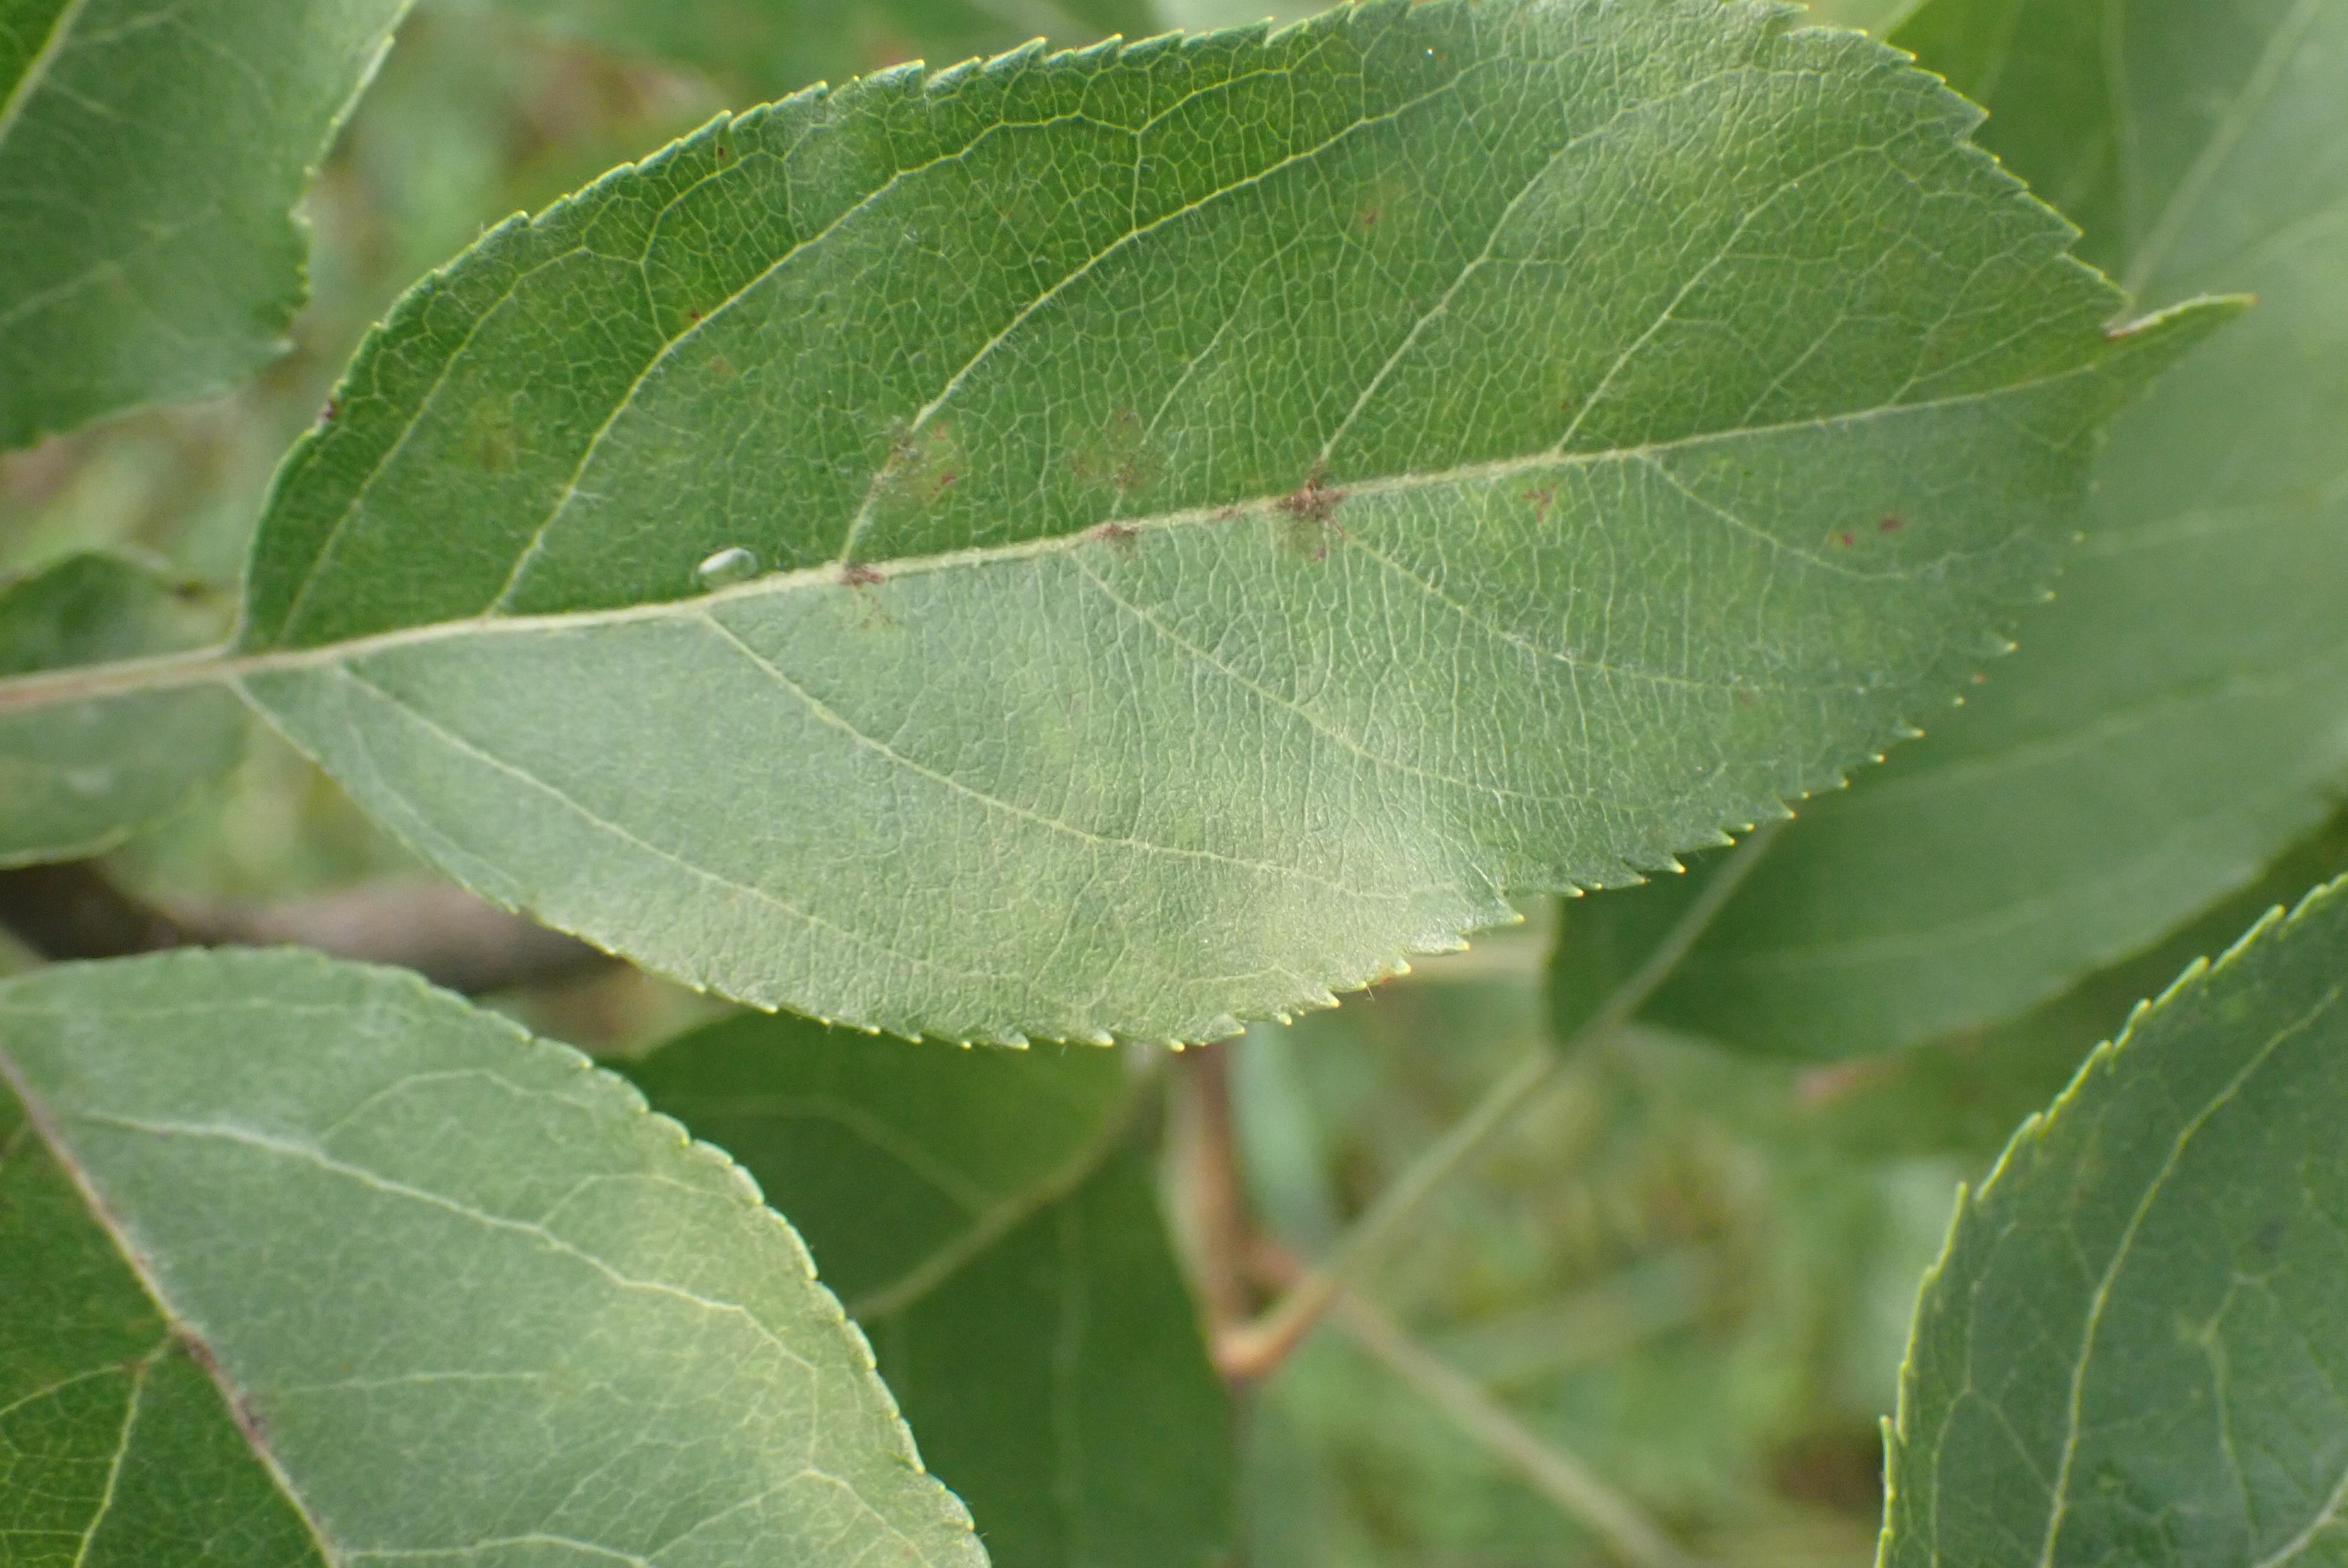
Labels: scab